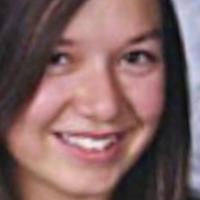
Age group: age 11-20